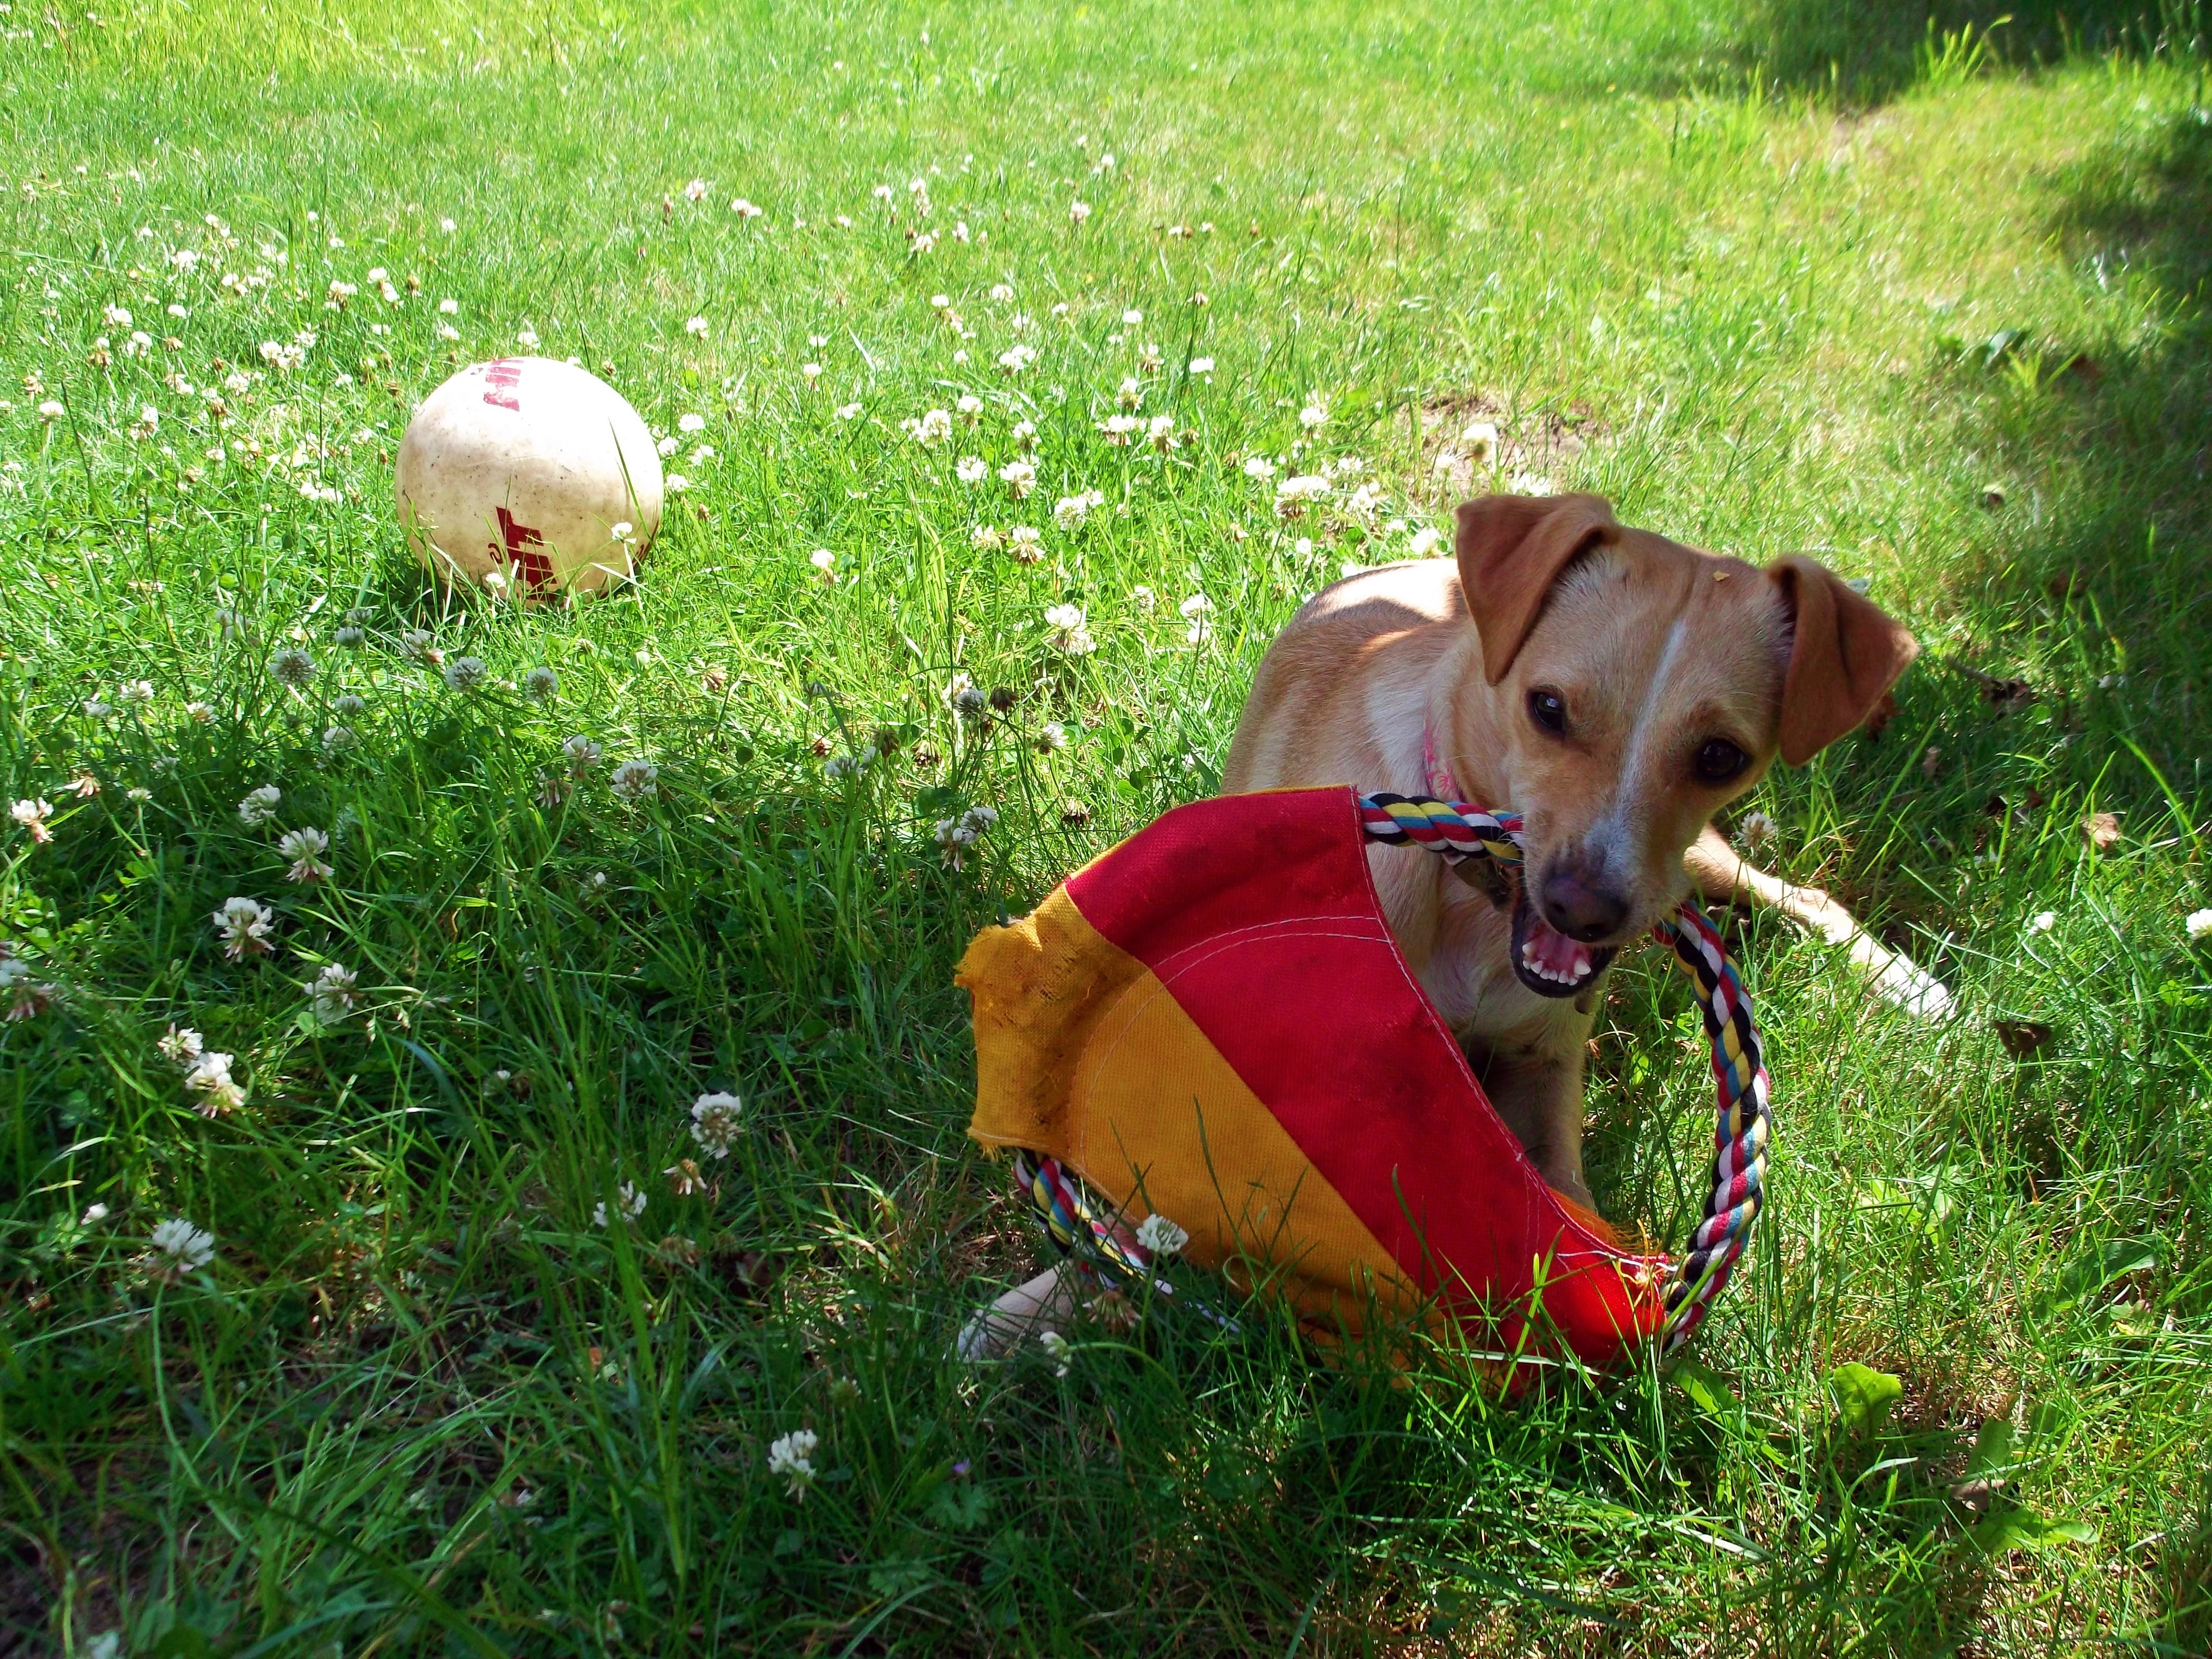
grass, lawn, meadow, flower, puppy, dog, animal, pet, mammal, friendship, fun, joy, doggy, a friend of man, the ball, dog like mammal